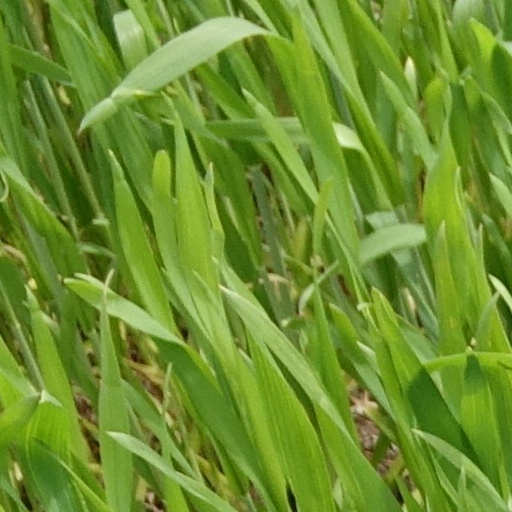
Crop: wheat